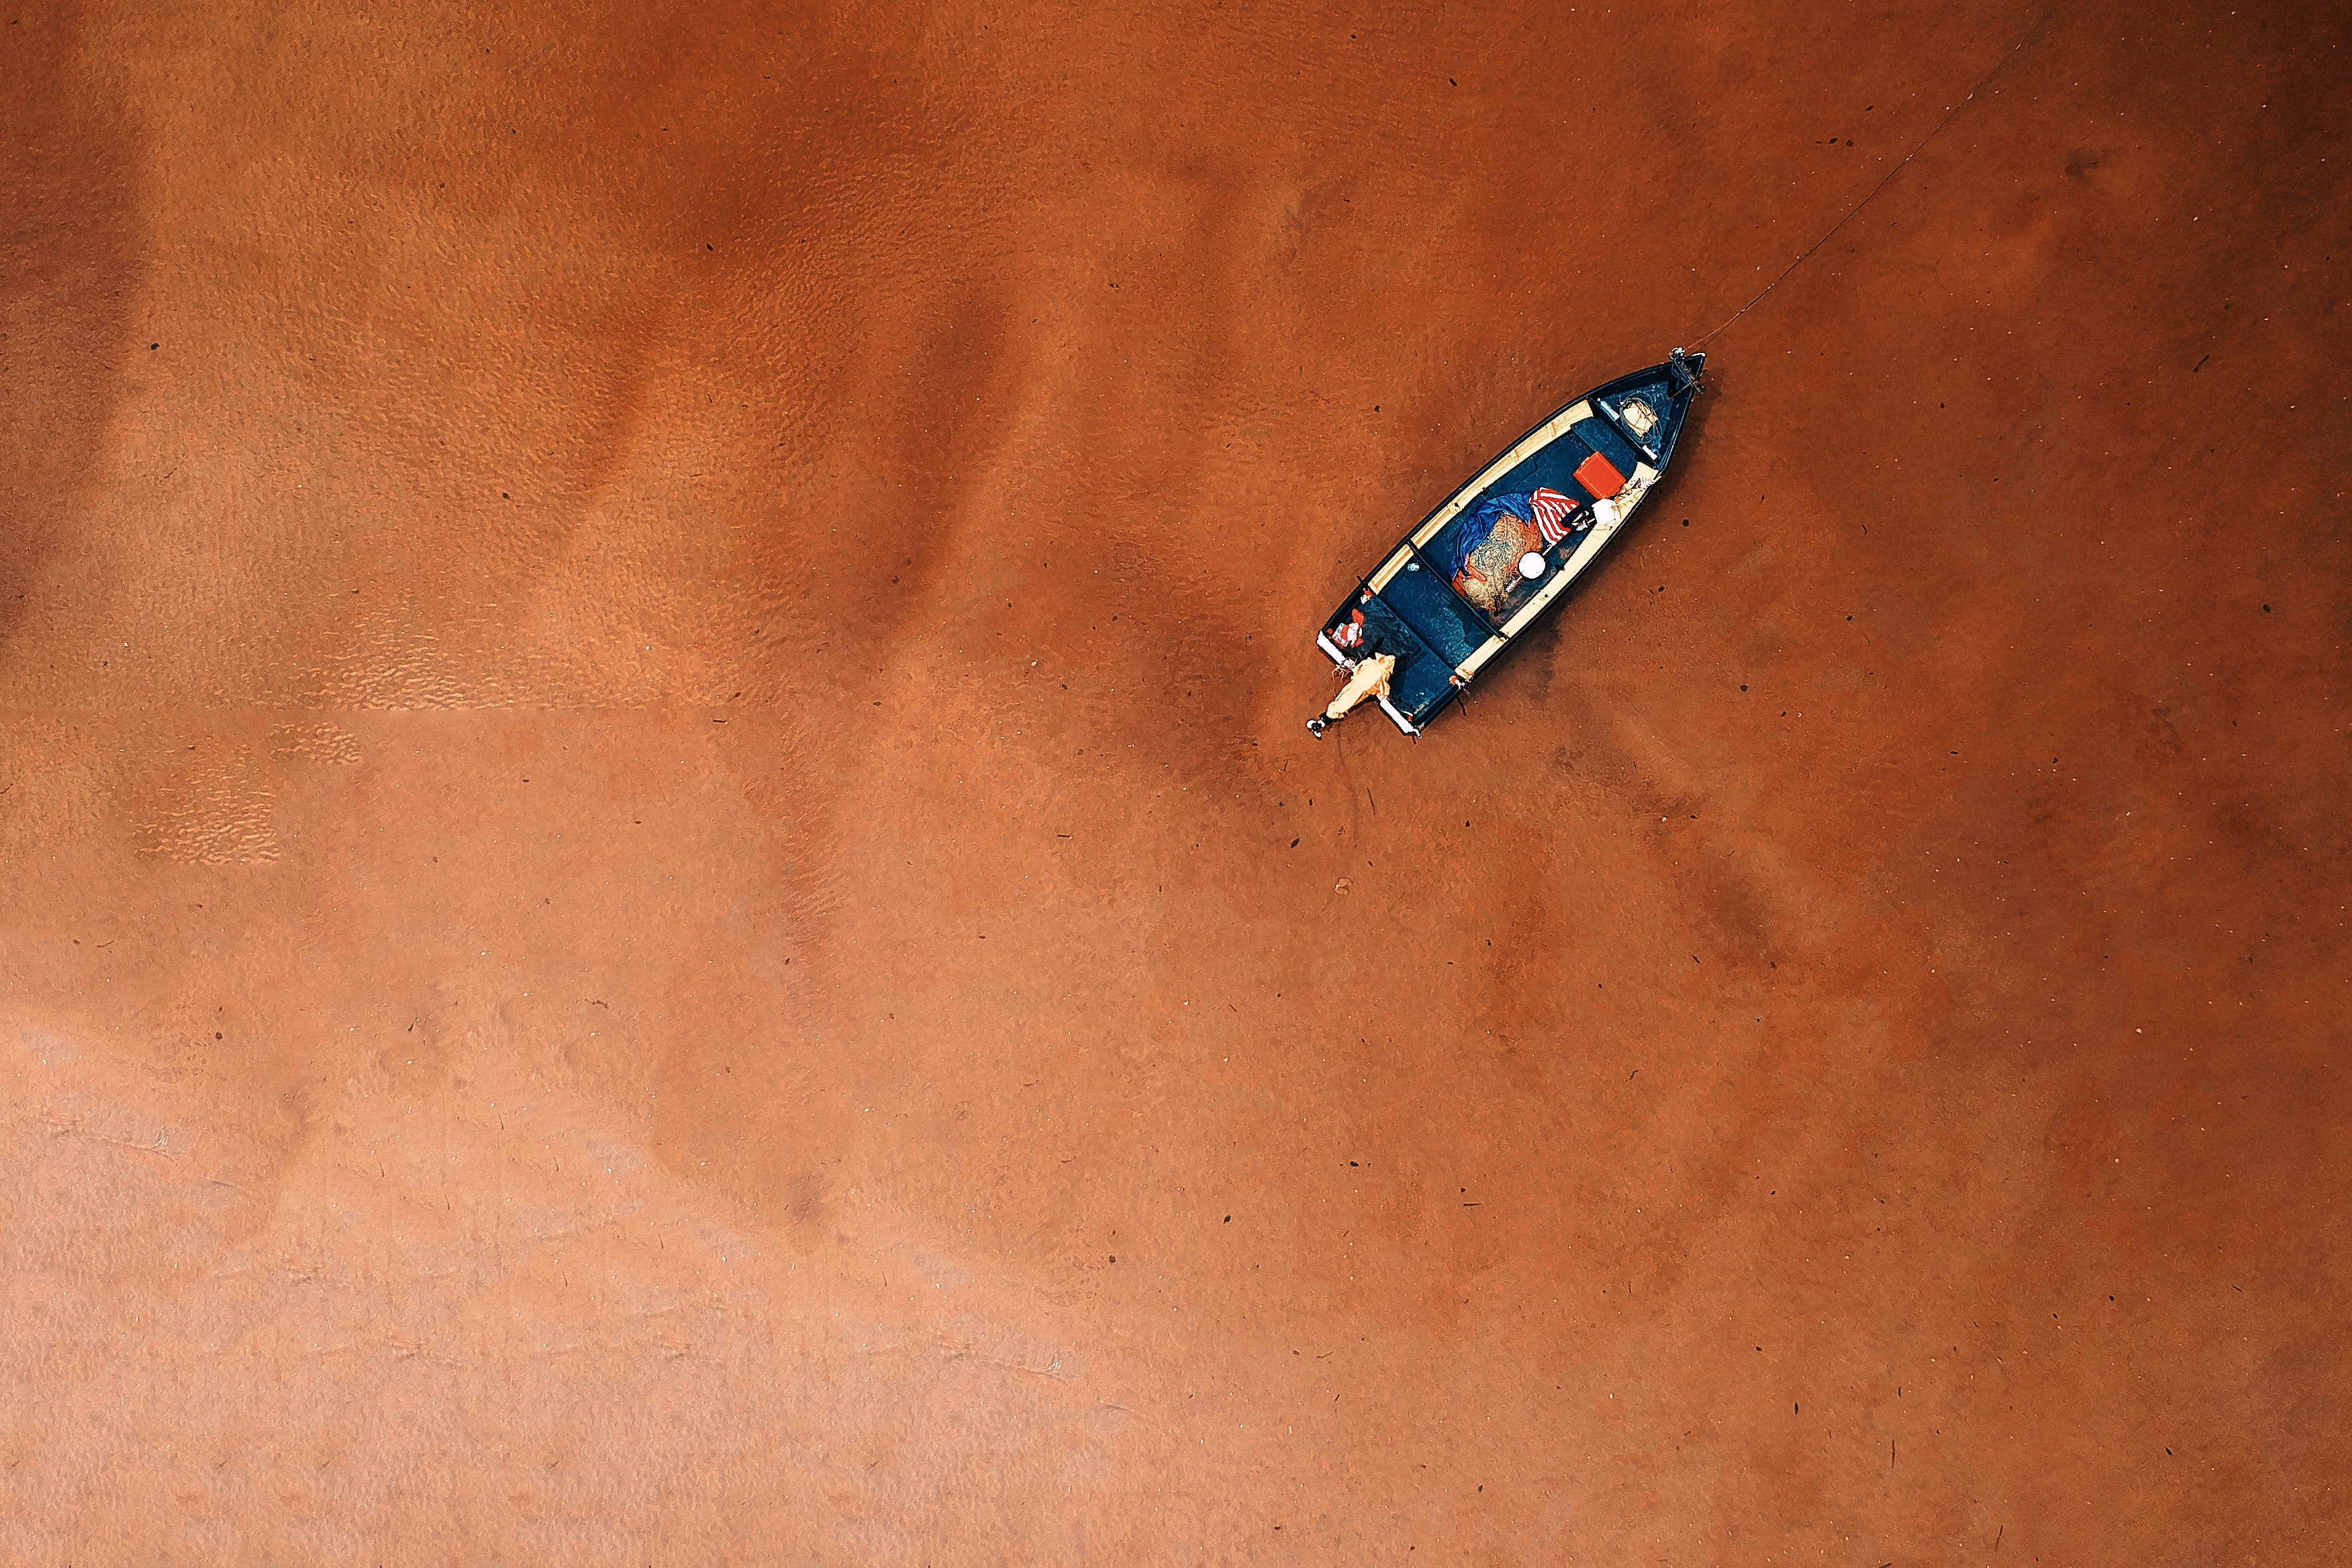
finger, nail